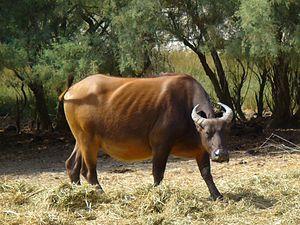
Le buffle nain, ou buffle de forêt, est une sous-espèce du buffle d'Afrique.